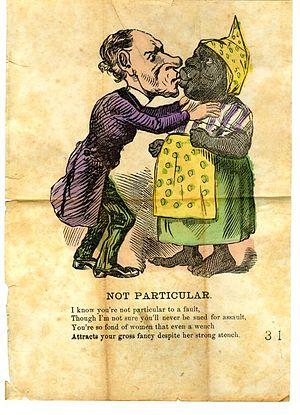
Le racisme et la discrimination ethnique aux États-Unis sont un phénomène majeur depuis l'époque coloniale et l'époque de l'esclavage. Le racisme légalement accepté accorde aux Américains Blancs des droits et privilèges refusés aux Amérindiens, Afro-Américains, Asio-Américains et aux Latino-Américains. Les Euro-Américains sont privilégiés par la loi en matière d'éducation, d'immigration, de droit de vote, de citoyenneté, d'acquisition de terres et de procédure pénale sur une période allant du XVIIᵉ siècle aux années 1960. À cette époque, de nombreux groupes non protestants immigrants d'Europe – particulièrement les juifs, les Irlandais, les Polonais et les Italiens – sont victimes d'exclusion xénophobe et d'autres formes de discrimination fondées sur l'ethnicité dans la société américaine.